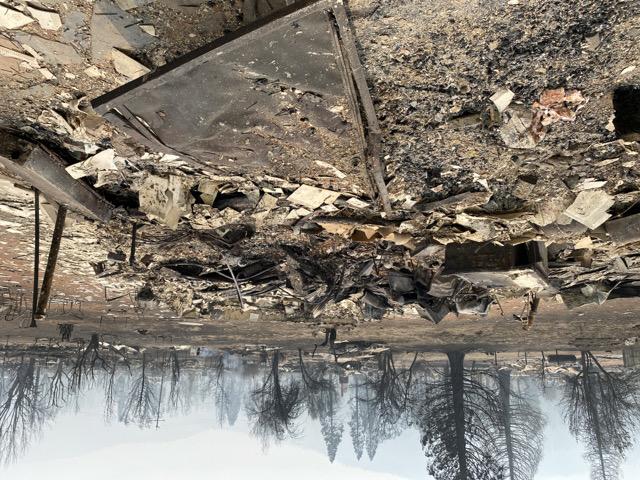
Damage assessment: destroyed